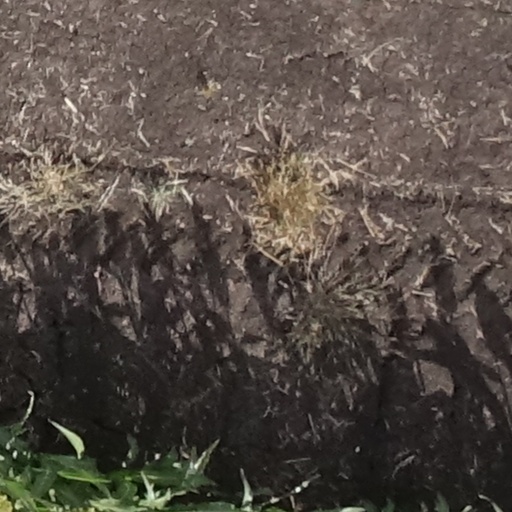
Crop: sorghum